Zibad

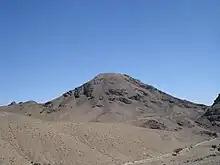
Qala Zibad-Shah Neshin-Sassanid

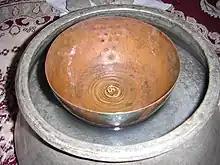
Ancient water clock used in qanat of Gonabad 2500 years ago

The mountain of Kūh-Zibad is located near Zibad, and is the second-highest mountain in Razavi Khorasan Province.